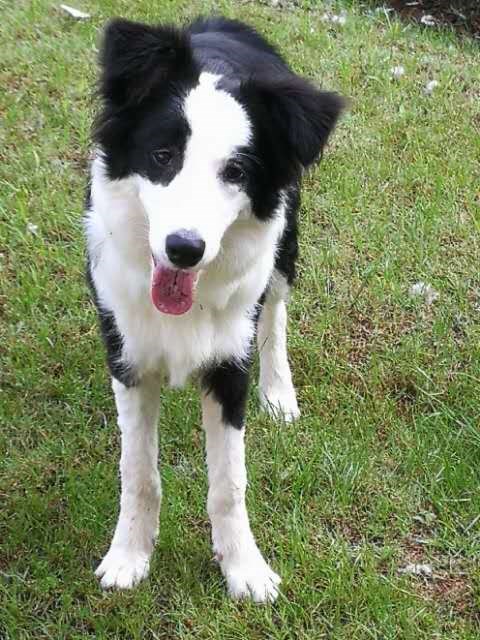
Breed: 2594-n000109-Border_collie